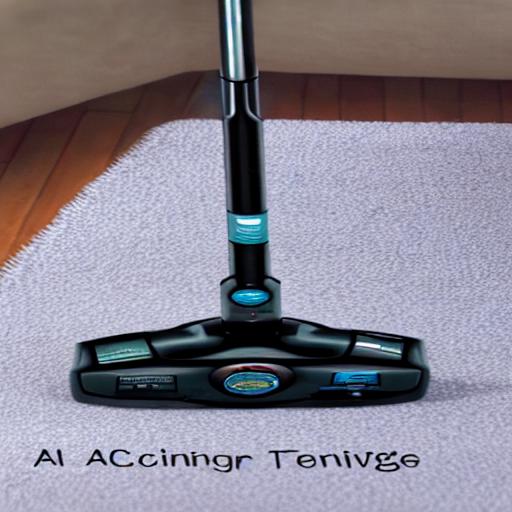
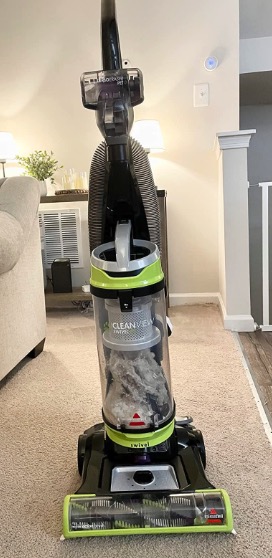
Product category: items_vacuum
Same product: no